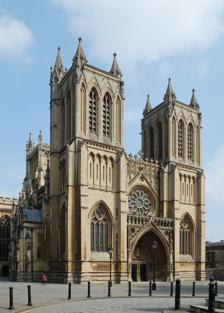
Building: Bristol Cathedral
Country: United Kingdom
Year built: 1332
Church in Bristol, England Bristol Cathedral Cathedral Church of the Holy and Undivided Trinity The west front of Bristol Cathedral Bristol Cathedral shown within Bristol 51°27′06″N 2°36′03″W / 51.4517°N 2.6007°W / 51.4517; -2.6007 Location Bristol Country England Denomination Church of England Previous denomination Catholic Church Churchmanship Central / High church Website bristol-cathedral.co.uk History Consecrated 11 April 1148 Architecture Heritage designation Grade I listed building Designated 8 January 1959 Style Norman , Gothic , Gothic Revival Years built 1220–1877 Specifications Length 300 feet (91 m) Nave length 125 feet (38 m) Width across transepts 29 feet (8.8 m) Nave height 52 feet (16 m) Choir height 50 feet (15 m) Administration Province Canterbury Diocese Worcester (until 1541) Gloucester (1541–43) Bristol (1543–1836) Gloucester and Bristol (1836–1897) Bristol (1897–present) Clergy Bishop(s) Vivienne Faull Dean Mandy Ford Canon(s) Nicola Stanley (Canon Pastor) Martin Gainsborough (Bishop's Chaplain and Diocesan Canon) Jonnie Parkin (Canon Missioner) Curate(s) Nic Harris Laity Director of music Mark Lee (Master of the Choristers & organist) Organist(s) Paul Walton (assistant organist) Bristol Cathedral , formally the Cathedral Church of the Holy and Undivided Trinity , is a Church of England cathedral in the city of Bristol , England. It is the seat of the Bishop of Bristol . The cathedral was originally an abbey dedicated to St Augustine, founded in 1140 and consecrated in 1148. It became the cathedral of the new diocese of Bristol in 1542, after the dissolution of the monasteries . It is a Grade I listed building . The earliest surviving fabric is the late 12th century chapter house , which contains some of the first uses of pointed arches in England. The eastern end of the church is medieval, the oldest part being the early 13th century elder lady chapel. The remainder of the east end was rebuilt in the English Decorated Gothic style during the 14th century as a hall church , with aisles the same height as the central choir . In the 15th century the transepts were rebuilt and the central tower added. The nave was incomplete when the abbey was dissolved in 1539 and demolished; a Gothic Revival replacement was constructed in the 19th century by George Edmund Street , partially to the original plans. The western towers, designed by John Loughborough Pearson , were completed in 1888. In addition to the cathedral's architectural features, it contains several memorials and an historic organ . Little of the original stained glass remains, with some being replaced in the Victorian era and further losses during the Bristol Blitz . History Bristol Cathedral in an 1873 engraving, still incomplete Foundation and 12th century Bristol Cathedral was founded as St Augustine's Abbey in 1140 by Robert Fitzharding , a wealthy local landowner and royal official who later became Lord Berkeley . As the name suggests, the monastic precinct housed Augustinian canons. The original abbey church, of which only fragments remain, was constructed between 1140 and 1148 in the Romanesque style, known in England as Norman . The Venerable Bede made reference to St Augustine of Canterbury visiting the site in 603ACE, and John Leland had recorded that it was a long-established religious shrine. William Worcester recorded in his Survey of Bristol that the original Augustinian abbey church was further to the east of the current site, though that was rebuilt as the church of St Augustine the Less . That site was bombed during World War II and the site built on by the Royal Hotel, but archaeological finds were deposited with Bristol Museum and Art Gallery . The dedication ceremony was held on 11 April 1148, and was conducted by the Bishops of Worcester , Exeter , Llandaff , and St Asaph . Further stone buildings were erected on the site between 1148 and 1164. Three examples of this phase survive, the chapterhouse and the abbey gatehouse , now the diocesan office, together with a second Romanesque gateway, which originally led into the abbot's quarters. T.H.B. Burrough, a local architectural historian, describes the former as "the finest Norman chapter house still standing today". In 1154 King Henry II greatly increased the endowment and wealth of the abbey as reward to Robert Fitzharding, for his support during The Anarchy which brought Henry II to the throne. By 1170 enough of the new church building was complete for it to be dedicated by four bishops – Worcester , Exeter , Llandaff and St Asaph . 13th century Under Abbot David (1216–1234) there was a new phase of building, notably the construction in around 1220 of a chapel dedicated to the Blessed Virgin Mary , abutting the northern side of the choir. This building, which still stands, was to become known as the "Elder Lady Chapel". The architect, referred to in a letter as 'L', is thought to have been Adam Lock , master mason of Wells Cathedral . The stonework of the eastern window of this chapel is by William the Geometer, of about 1280. Abbot David argued with the convent and was deposed in 1234 to be replaced by William of Bradstone who purchased land from the mayor to build a quay and the Church of St Augustine the Less. The next abbot was William Longe, the Chamberlain of Keynsham , whose reign was found to have lacked discipline and had poor financial management. In 1280 he resigned and was replaced as abbot by Abbot Hugh who restored good order, with money being given by Edward I . 14th–16th century Under Abbot Edward Knowle (1306–1332), a major rebuilding of the Abbey church began despite financial problems. Between 1298 and 1332 the eastern part of the abbey church was rebuilt in the English Decorated Gothic style. He also rebuilt the cloisters, the canons' dining room, the King's Hall and the King's Chamber. The Black Death is likely to have affected the monastery and when William Coke became abbot in 1353 he obtained a papal bull from Pope Urban V to allow him to ordain priests at a younger age to replace those who had died. Soon after the election of his successor, Henry Shellingford, in 1365 Edward III took control of the monastery and made The 4th Baron Berkeley its commissioner to resolve the financial problems. In the late 14th and early 15th centuries Abbot Cernay and Abbot Daubeney restored the fortunes of the order, partly by obtaining the perpetual vicarage of several local parishes. These difficulties meant that little building work had been undertaken for nearly 100 years. However, in the mid-15th century, the number of Canons increased and the transept and central tower were constructed. Abbot John Newland, (1481–1515), also known as 'Nailheart' due to his rebus of a heart pierced by three nails, began the rebuilding of the nave, but it was incomplete at the Dissolution of the Monasteries in 1539. Newland also rebuilt the cloisters, the upper part of the Gatehouse, the canons' dormitory and dining room, and the Prior's Lodging (parts of which remained until 1884 as they were built into Minster House). Original caption: The Cathedral Church of Bristoll South Side' The partly built nave was demolished and the remaining eastern part of the church closed until it reopened as a cathedral under the secular clergy. In an edict dated June 1542, Henry VIII and Thomas Cranmer raised the building to rank of Cathedral of a new Diocese of Bristol . The new diocese was created from parts of the Diocese of Gloucester and the Diocese of Bath and Wells ; Bristol had been, before the Reformation, and the erection of Gloucester diocese, part of the Diocese of Worcester . Paul Bush , (died 1558) a former royal household chaplain, was created the first Bishop of Bristol . The new cathedral was dedicated to the Holy and Undivided Trinity. 19th century In the 1831 Bristol Riots , a mob broke into the Chapter House, destroying a lot of the early records of the Abbey and damaging the building. The church itself was protected from the rioters by William Phillips, sub-sacrist, who barred their entry to the church at the cloister door. Between the merger of the old Bristol diocese back into the Gloucester diocese on 5 October 1836 and the re-erection of the new independent Bristol diocese on 9 July 1897, Bristol Cathedral was a joint and equal cathedral of the Diocese of Gloucester and Bristol . Bristol Cathedral interior 1872 George Gilbert Scott was consulted in 1860 and suggested removing the screen dated 1542 to provide 'a nave of the grandest possible capacity'.  The work at this time also removed some of the more vulgar medieval misericords in the choir stalls. With the 19th century's Gothic Revival signalling renewed interest in Britain's ancient architectural heritage, a new nave, in a similar style to the eastern end, based on original 15th-century designs, was added between 1868 and 1877 by George Edmund Street , clearing the houses which had been built, crowded onto the site of the former nave, including Minster House. In 1829 leases for these houses were refused by the Dean and Chapter because the houses had become 'very notoriously a receptacle for prostitutes'. The rebuilding of the nave was paid for by public subscription including benefactors such as Greville Smyth of Ashton Court , The Miles family of Kings Weston House , the Society of Merchant Venturers , Stuckey's Bank , William Gibbs of Tyntesfield , and many other Bristol citizens. The opening ceremony was on 23 October 1877. However, the west front with its twin towers, designed by John Loughborough Pearson , was only completed in 1888. The niches around the north porch originally held statues of St Gregory , St Ambrose , St Jerome and St Augustine , but their frivolous detail invoked letters of protest to their "Catholic" design. When the Dean, Gilbert Elliot , heard of the controversy, he employed a team of workmen without the knowledge of the architect or committee to remove the statues. The next edition of the Bristol Times reported that 'a more rough and open exhibition of iconoclasm has not been seen in Bristol since the days of Oliver Cromwell .' The sculptor, James Redfern, was made the scapegoat by the architect and the church, he retreated from the project, fell ill, and died later that year. As a result of Elliot's actions, the committee resigned en masse and the completion of the works was taken over by the Dean and Chapter. Elliot's drop in popularity meant that raising funds was a harder and slower process and the nave had to be officially opened before the two west towers were built. Several of the bells in the north-west tower were cast in 1887 by John Taylor & Co . However, earlier bells include those from the 18th century by the Bilbie family and one by William III & Richard II Purdue made in 1658. 20th century The full peal of eight bells was installed in the north-west tower, taken from the ruins of Temple Church after the bombing of World War II . In 1994, the ceremony took place in Bristol Cathedral for the first 32 women to be ordained as Church of England priests . Since the early 2000s, the cathedral's associations with the legacy of philanthropist and enslaver Edward Colston have been the subject of public debate, resulting in changes to annual commemoration services and memorials inside the cathedral. Architecture Plan of Bristol Cathedral published in Encyclopædia Britannica , 1902 The dimensions of Bristol Cathedral Feature Dimension Total length, external 300 feet (91 m) Total length, internal 284 feet (87 m) Length of nave 125 feet (38 m) Width, including aisles 69 feet (21 m) Length of transept 115 feet (35 m) Width of transept 29 feet (8.8 m) Height to vault in nave 52 feet (16 m) Height to vault in choir 50 feet (15 m) Area 22,556 square feet (2,095.5 m 2 ) Bristol Cathedral is a grade I listed building which shows a range of architectural styles and periods. Tim Tatton-Brown writes of the 14th century eastern arm as "one of the most interesting and splendid structures in this country". Specifications Most of the medieval stonework, is made from limestone taken from quarries around Dundry and Felton with Bath stone being used in other areas. The two-bay Elder Lady Chapel, which includes some Purbeck Marble , lies to the north of the five-bay aisled chancel or presbytery. The Eastern Lady Chapel has two bays, the sacristy one-bay and the Berkeley Chapel two bays. The exterior has deep buttresses with finials to weathered tops and crenellated parapets with crocketed pinnacles below the Perpendicular crossing tower . The west front has two large flanking three-stage towers. On the rear outer corners of the towers are octagonal stair turrets with panels on the belfry stage. Between the towers is a deep entrance arch of six orders with decorative Purbeck Marble colonnettes and enriched mouldings to the arch. The tympanum of the arch contains an empty niche. Hall Church The "lierne" vaulting of the choir and tower can be seen here from Street's nave, with clustered columns and Purbeck marble shafts. The eastern end of Bristol Cathedral is highly unusual for a number of reasons. Firstly, it was conceived as a " hall church ", meaning that the aisles are the same height as the choir. While a feature of German Gothic architecture, this is rare in Britain, and Bristol cathedral is the most significant example. In the 19th century, G. E. Street designed the nave along the same lines. The effect of this elevation means that there are no clerestory windows to light the central space, as is usual in English Medieval churches. The north and south aisles employ a unique manner where the vaults rest on tie beam style bridges supported by pointed arches. All the internal light must come from the aisle windows which are accordingly very large. In the choir, the very large window of the Lady chapel is made to fill the entire upper part of the wall, so that it bathes the vault in daylight, particularly in the morning. The unique architecture allows full-height aisles using stone bridges across the north and south aisles. Because of the lack of a clerestory, the vault is comparatively low, being only about half the height of that at Westminster Abbey . The interior of the cathedral appears wide and spacious. The architectural historian Nikolaus Pevsner wrote of the early 14th-century choir of Bristol that "from the point of view of spatial imagination" it is not only superior to anything else in England or Europe but "proves incontrovertibly that English design surpasses that of all other countries" at that date. The choir has broad arches with two wave mouldings carried down the piers which support the ribs of the vaulting. These may have been designed by Thomas Witney or William Joy as they are similar to the work at Wells Cathedral and St Mary Redcliffe . The choir is separated from the eastern Lady Chapel by a 14th-century reredos which was damaged in The reformation and repaired in 1839 when the 17th-century altarpiece was removed. The Lady Chapel was brightly painted in the late 19th and early 20th centuries following existing fragments of colour. To the south east of the choir and Lady Chapel is the Berkeley Chapel and an adjoining antechapel or sacristy , which may have been added in the 14th century, possibly replacing an earlier structure. The lady chapel was lightly restored by Stuart Coleman 1877 who was working in the city at that time. His diary describes taking a ' light Conservative  approach' (Coleman Family archive 1988) ( Vaulting Vaulting of the choir Another feature of Bristol Cathedral is the vaulting of its various medieval spaces. The work that was carried out under Abbot Knowle is unique in this regard, with not one, but three unique vaults. Lierne ribs in the vaults of Bristol Cathedral In vaulting a roof space using stone ribs and panels of infill, the bearing ribs all spring from columns along the walls. There is commonly a rib called the ridge rib which runs along the apex of the vault. There may be intermediate or " tierceron " ribs, which have their origin at the columns. In Decorated Gothic there are occasionally short lierne ribs connecting the bearing and tierceron ribs at angles, forming stellar patterns. This is the feature that appears at Bristol, at a very early date, and quite unlike the way that "lierne" ribs are used elsewhere. In this case, there is no ridge rib, and the lierne ribs are arranged to enclose a series of panels that extend the whole way along the centre of the choir roof, interacting with the large east window by reflecting the light from the smoothly arching surfaces. From the nave can be seen the intricate tracery of the east window echoed in the rich lierne pattern of the tower vault, which is scarcely higher than the choir, and therefore clearly visible. The two aisles of the choir both also have vaults of unique character, with open transverse arches and ribs above the stone bridges. Eastern Lady Chapel The Lady Chapel The 13th-century East Lady Chapel is built of red sandstone in an Early English style, making it stand out from the rest of the building. It is four bays long and has a vaulted ceiling. The windows are supported by Blue Lias shafts matching those between the bays. Much of the chapel, including the piscina and sedilia , is decorated with stylised foliage, in a style known as "stiff-leaf". Nave Vaulting of the nave aisle Street's design followed the form of the Gothic choir. On a plan or elevation it is not apparent that the work is of a different era. But Street designed an interior that respected the delicate proportions of the ribs and mouldings of the earlier work, but did not imitate their patterns. Street's nave is vaulted with a conservative vault with tierceron ribs, rising at the same pitch as the choir. Street's aisle vaults again echo their counterparts in the mediaeval chancel, using open vaulting above the stone bridges, but the transverse vaults are constructed differently. Fittings The cathedral has two unusual and often-reproduced monuments, the Berkeley memorials . These are set into niches in the wall, and each is surrounded by a canopy of inverted cusped arches. Pearson's screen, completed in 1905, echoes these memorials in its three wide arches with flamboyant cusps. West front The structure of the church was completed with the Pearson's towers in 1888. Unlike many English Gothic cathedrals, Bristol's west facade has a rose window above the central doorway. The details, however, are clearly English, owing much to the Early English Gothic at Wells Cathedral and the Decorated Gothic at York Minster with a French Rayonnant style. Chapter House The chapter house The late Norman chapter house , situated south of the transept, contains some of the first uses of pointed arches in England. It also has a rich sculptural decoration, with a variety of Romanesque abstract motifs. In both of these aspects there are close similarities with the abbey gatehouse , supporting the view that the two structures were built around the same time in the 12th century, as put forward by Street in the 19th century. The approach to the chapter house is through a rib-vaulted ante-room 3 bays wide, whose pointed arches provide a solution to that room's rectangular shape. Carved pointed arches also appear in the decoration of the chapter house itself. Here they arise from the intersections of the interlaced semicircular arcading , which runs continuously around the walls. The chapter house has a quadripartite ribbed vault 7.5 metres (25 ft) high. The ribs, walls and columns display a complex interplay of carved patterns: chevron, spiral, nailhead, lozenge and zigzag. The chapter house has 40 sedilia lining its walls, and may have originally provided seating for more when it was the meeting room for the abbey community. In 1714 it was refurbished to become a library, and its floor was raised by about 1 m (3 ft). Its east end was damaged in the Bristol riots of 1831, requiring considerable restoration, and at that time or later the library furnishings were removed. In 1832, when the floor was lowered again, a Saxon stone panel depicting the Harrowing of Hell was found underneath. The discovery of the stone provides strong evidence that there was a church or shrine on the site before Robert Fitzharding founded the Abbey in 1140. Stained glass Stained glass window by Charles Eamer Kempe The east window in the Lady Chapel was largely replaced and restored in the mid 19th century. However, it does contain some 14th-century stained glass pieces, including male heads and heraldic symbols. Some of the early glass is also incorporated into the Tree of Jesse which goes across nine lights. During the restoration led by Street, most of the work on the glass was by Hardman & Co. ; these include the rose window and towers at the west end and the Magnificat in the Elder Lady Chapel. Some of the most recent stained glass is by Bristolian Arnold Wathen Robinson following damage during the Bristol Blitz of 1940 and 1941. These included depictions of local Civil Defence during World War II including St. John Ambulance , the British Red Cross and the fire services along with air raid wardens, police officers, the Home Guard and the Women's Voluntary Service . The most recent glass is an abstract expressionist interpretation of the Holy Spirit designed by Keith New in 1965 and installed in the south choir. A Victorian era window under the cathedral's clock, marked "to the glory of God and in memory of Edward Colston " and commemorating that 17th-century Royal African Company magnate and Bristol philanthropist, was ordered to be covered in June 2020 in advance of its eventual removal. The Diocese of Bristol also decided to remove from the cathedral other dedications to Colston after the toppling of the late 19th-century Statue of Edward Colston in the city centre on 7 June 2020, along with the removal of another stained glass window at St Mary Redcliffe . The cathedral dean previously considered removing the memorial window in 2017 but said in a radio broadcast in February it would cost "many, many thousands of pounds". The legacy of Colston became contentious because of his involvement in, and profit from, the transatlantic slave trade in enslaved Africans, and came to a head after the murder of George Floyd in May 2020. Decoration, monuments and burials The Berkeley Tombs: detail from an 1873 engraving. Effigy of John Newland The south transept contains the important late Saxon stone panel of the Harrowing of Hell . It dates from before the Norman Conquest and may have been carved around 1050. Following a fire in 1831 it was found being used as a coffin lid under the Chapter House floor. The high altar stone reredos are by John Loughborough Pearson of 1899. The three rows of choir stalls are mostly from the late 19th century with Flamboyant traceried ends. There are also 28 misericords dating from 1515 to 1526, installed by Robert Elyot, Abbot of St. Augustine's, with carvings largely based on Aesop's Fables . In the Berkeley chapel is a very rare candelabrum of 1450 from the Temple church in Bristol. The monuments within the cathedral include recumbent figures and memorials of several abbots and bishops: Abbot Walter Newbery who died in 1473 and Abbot William Hunt (died 1481) are within 14th-century recesses on the north side of the Lady Chapel, while the recumbent effigy of Abbot John Newland (died 1515) is in a similar recess on the southern side. The coffin lid of Abbot David (died 1234) is in the north transept. In the north choir aisle is a chest tomb to Bishop Bush (died 1558) which includes six fluted Ionic columns with an entablature canopy. Also honoured are: Thomas Westfield , Bishop of Bristol (1642–1644), Thomas Howell (Bishop of Bristol) (1644–1645), Gilbert Ironside the elder , Bishop of Bristol (1661–1671), William Bradshaw (bishop) , Bishop of Bristol (1724–1732), Joseph Butler , Bishop of Bristol (1738–1750), John Conybeare , Bishop of Bristol (1750–1755) and Robert Gray (bishop of Bristol) (1827–1834), who is buried in graveyard attached to the cathedral. The Berkeley family as early benefactors are represented by Maurice de Berkeley (died 1281), * Thomas de Berkeley, 1st Baron Berkeley (died 1321), Lord Berkeley (died 1326) and Thomas Berkeley (died 1243) who are depicted in military effigies on the south side of the choir aisle, along with the chest tomb of Maurice Berkeley (died 1368). Richard Hakluyt 's memorial In addition there are notable monuments to local dignitaries of the 17th and 18th century. There is a perpendicular reredos showing figures kneeling at a prayer desk flanked by angels to Robert Codrington (died 1618) and his wife. Phillip Freke (died 1729) is commemorated with a marble wall tablet in the north choir aisle. The oval wall tablet to Rowland Searchfield , English academic and Bishop of Bristol (died 1622) is made of slate. The Newton Chapel, which is between the Chapter House and south choir aisle contains a large dresser tomb of Henry Newton (died 1599) and a recumbent effigy of John Newton (died 1661), as well as a dresser tomb dedicated to Charles Vaughan who died in 1630. Dame Joan Wadham (1533–1603) is buried, with her two husbands Sir Giles Strangways and Sir John Young, in an altar tomb at the entrance to Bristol Cathedral. She was one of the sisters and co-heiresses (through her issue) of Nicholas Wadham (1531–1609) of Merryfield, Ilton Somerset and of Edge, Branscombe Devon, the co-founder with his wife Dorothy Wadham (1534–1618) of Wadham College, Oxford . Dame Joan is represented in effigy lying beneath the armorials of Wadham and those of both her husbands, Giles Strangways MP (1528–1562) of Melbury Sampford , with her the ancestor of the Earls of Ilchester , and John Young MP (1519–1589) with whom she built the Great House Bristol from 1568, of which only the Red Lodge , now the Red Lodge Museum, Bristol and completed by Dame Joan in 1590 after the death of her husband, remains today. Queen Elizabeth I stayed with Joan and Sir John Young at The Great House when she visited Bristol in 1574, and the Red Lodge Museum with its Tudor panelled rooms and wood carvings is only a short walk from the cathedral. The importance of exploration and trade to the city are reflected by a memorial tablet and representation in stained glass of Richard Hakluyt (died 1616) is known for promoting the settlement of North America by the English through his works. He was a prebendary of the cathedral. More recent monuments from the early 18th century to the 20th century include: Mrs Morgan (died 1767) by John Bacon to the design of James Stuart and a bust by Edward Hodges Baily to Robert Southey a Bristolian poet of the Romantic school, one of the so-called " Lake Poets ", and Poet laureate for 30 years from 1813 to his death in 1843. Baily also created the monument to William Brane Elwyn (died 1841). The obelisk to local actor William Powell (died 1769) was made by James Paine . The memorial to Elizabeth Charlotte Stanhope (died 1816) in the Newton Chapel is by Richard Westmacott . There is a memorial plaque to the education reformer Mary Carpenter (died 1877). The memorial to Emma Crawfuird (died 1823) is by Francis Leggatt Chantrey while the effigy to Francis Pigou (Dean; died 1916) is by Newbury Abbot Trent . The most recent are of the biographer Alfred Ainger (died 1904) and the composer Walford Davies (died 1941). In 1994 a plaque was installed to mark the first 32 women ordained as priests in the Church of England . In 2022 it was replaced with a new plaque that listed the names of these women, rather than only the names of the men who carried out the ceremony. Both plaques were carved in Welsh slate. The plaque is located on the north side of the nave where it meets the transept. Dean and Chapter As of 23 April 2022: Dean – Mandy Ford (since 3 October 2020 installation) Canon Pastor – Nicola Stanley (formerly Canon Precentor) (since 1 March 2014 installation) Canon Missioner – Jonnie Parkin (since 22 August 2021 installation) Diocesan Canon & Bishop's Chaplain – Martin Gainsborough (since 22 May 2019; previously Diocesan Canon, 2016–2019) Music Organ The organ The organ was originally built in 1685 by Renatus Harris at a cost of £500. This has been removed and repaired many times. However, some of the original work, including the case and pipes, is incorporated into the present instrument, which was built by J. W. Walkers & Sons in 1907, and which is to be found above the stalls on the north side of the choir. It was further restored in 1989. The current restoration of the organ by Harrison & Harrison commenced in January 2024. Prior to the building of the main organ, the cathedral had a chair organ , which was built by Robert Taunton in 1662, and before that one built by Thomas Dallam in 1630. Organists See also: List of musicians at English cathedrals The earliest known appointment of an organist of Bristol Cathedral is Thomas Denny in 1542. Notable organists have included the writer and composer Percy Buck . The present Organist is Mark Lee and the Assistant Organist Paul Walton. Choirs The first choir at Bristol probably dates from the Augustinian foundation of 1140. The present choir consists has twenty-eight choristers, six lay clerks and four choral scholars. The choristers include fourteen boys and fourteen girls, who are educated at Bristol Cathedral Choir School , the first government-funded choir academy in England. Choral evensong is sung daily during term. The Bristol Cathedral Concert Choir (formerly Bristol Cathedral Special Choir) was formed in 1954 and comprised sixty singers who presented large-scale works such as Bach's St Matthew Passion .; it was wound up in 2016. The Bristol Cathedral Consort is a voluntary choir drawn from young people of the city. They sing Evensong twice a month. Bristol Cathedral Chamber Choir was reformed in 2001 and is directed by assistant organist Paul Walton. Burials in St Augustine's Abbey Harding of Bristol Robert Fitzharding and his wife Eva Maurice de Berkeley , Baron Berkeley Maurice de Berkeley, 4th Baron Berkeley Thomas de Berkeley, 1st Baron Berkeley Margaret Mortimer, Baroness Berkeley , wife of Thomas de Berkeley, 3rd Baron Berkeley William de Berkeley, 1st Marquess of Berkeley In popular culture Bristol Cathedral was used as a location in the 1978 film The Medusa Touch under the guise of a fictional London place of worship called Minster Cathedral. It was also used as a location for BBC TV's 2015 production of Wolf Hall , for the coronation scene. Other cathedrals in Bristol Bristol is also home to a Roman Catholic cathedral, Clifton Cathedral . The Church of England parish church of St. Mary Redcliffe is so grand as to be occasionally mistaken for a cathedral by visitors. See also Christianity portal List of cathedrals in the United Kingdom List of Gothic Cathedrals in Europe Architecture of the medieval cathedrals of England English Gothic architecture Church of England Grade I listed buildings in Bristol Churches in Bristol List of ecclesiastical restorations and alterations by J. L. Pearson Notes